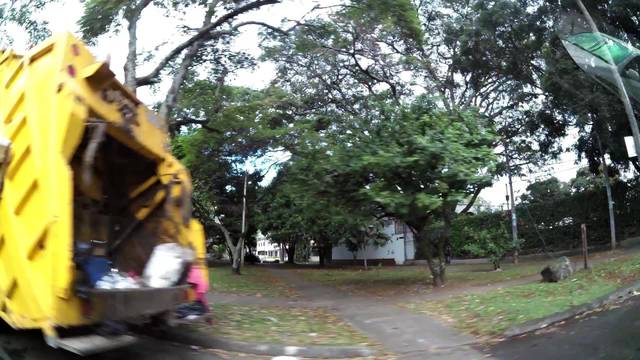
Region: Colombia
Coordinates: 3.473, -76.523